Answer in natural language. Considering the relative positions, where is table with yellow legs with respect to framed landscape painting with airship? Choose between the following options: left or right
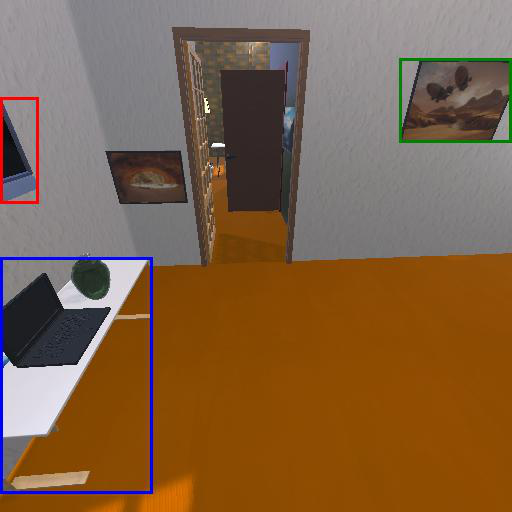
<answer>left</answer>